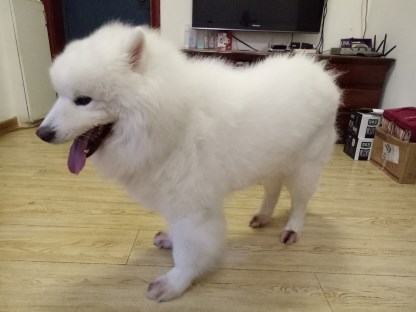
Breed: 2192-n000088-Samoyed